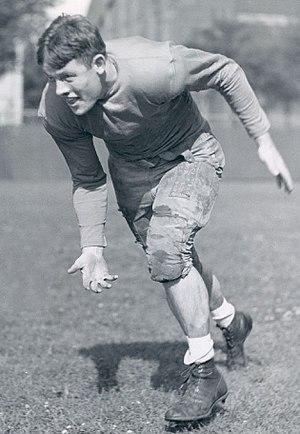
Robert « Bob » Fitch est un athlète américain, spécialiste du lancer du disque.